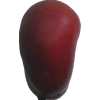
Label: nectarine_flat